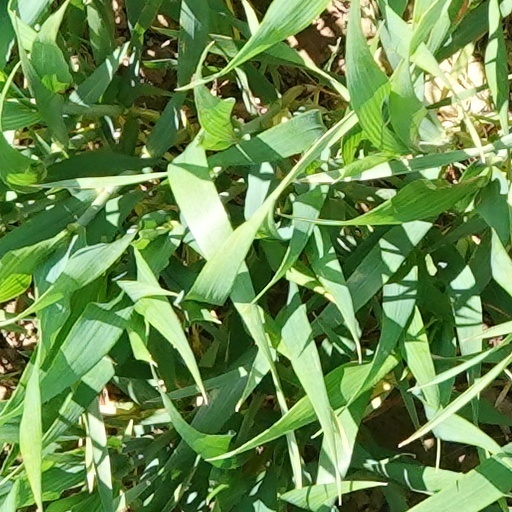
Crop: wheat